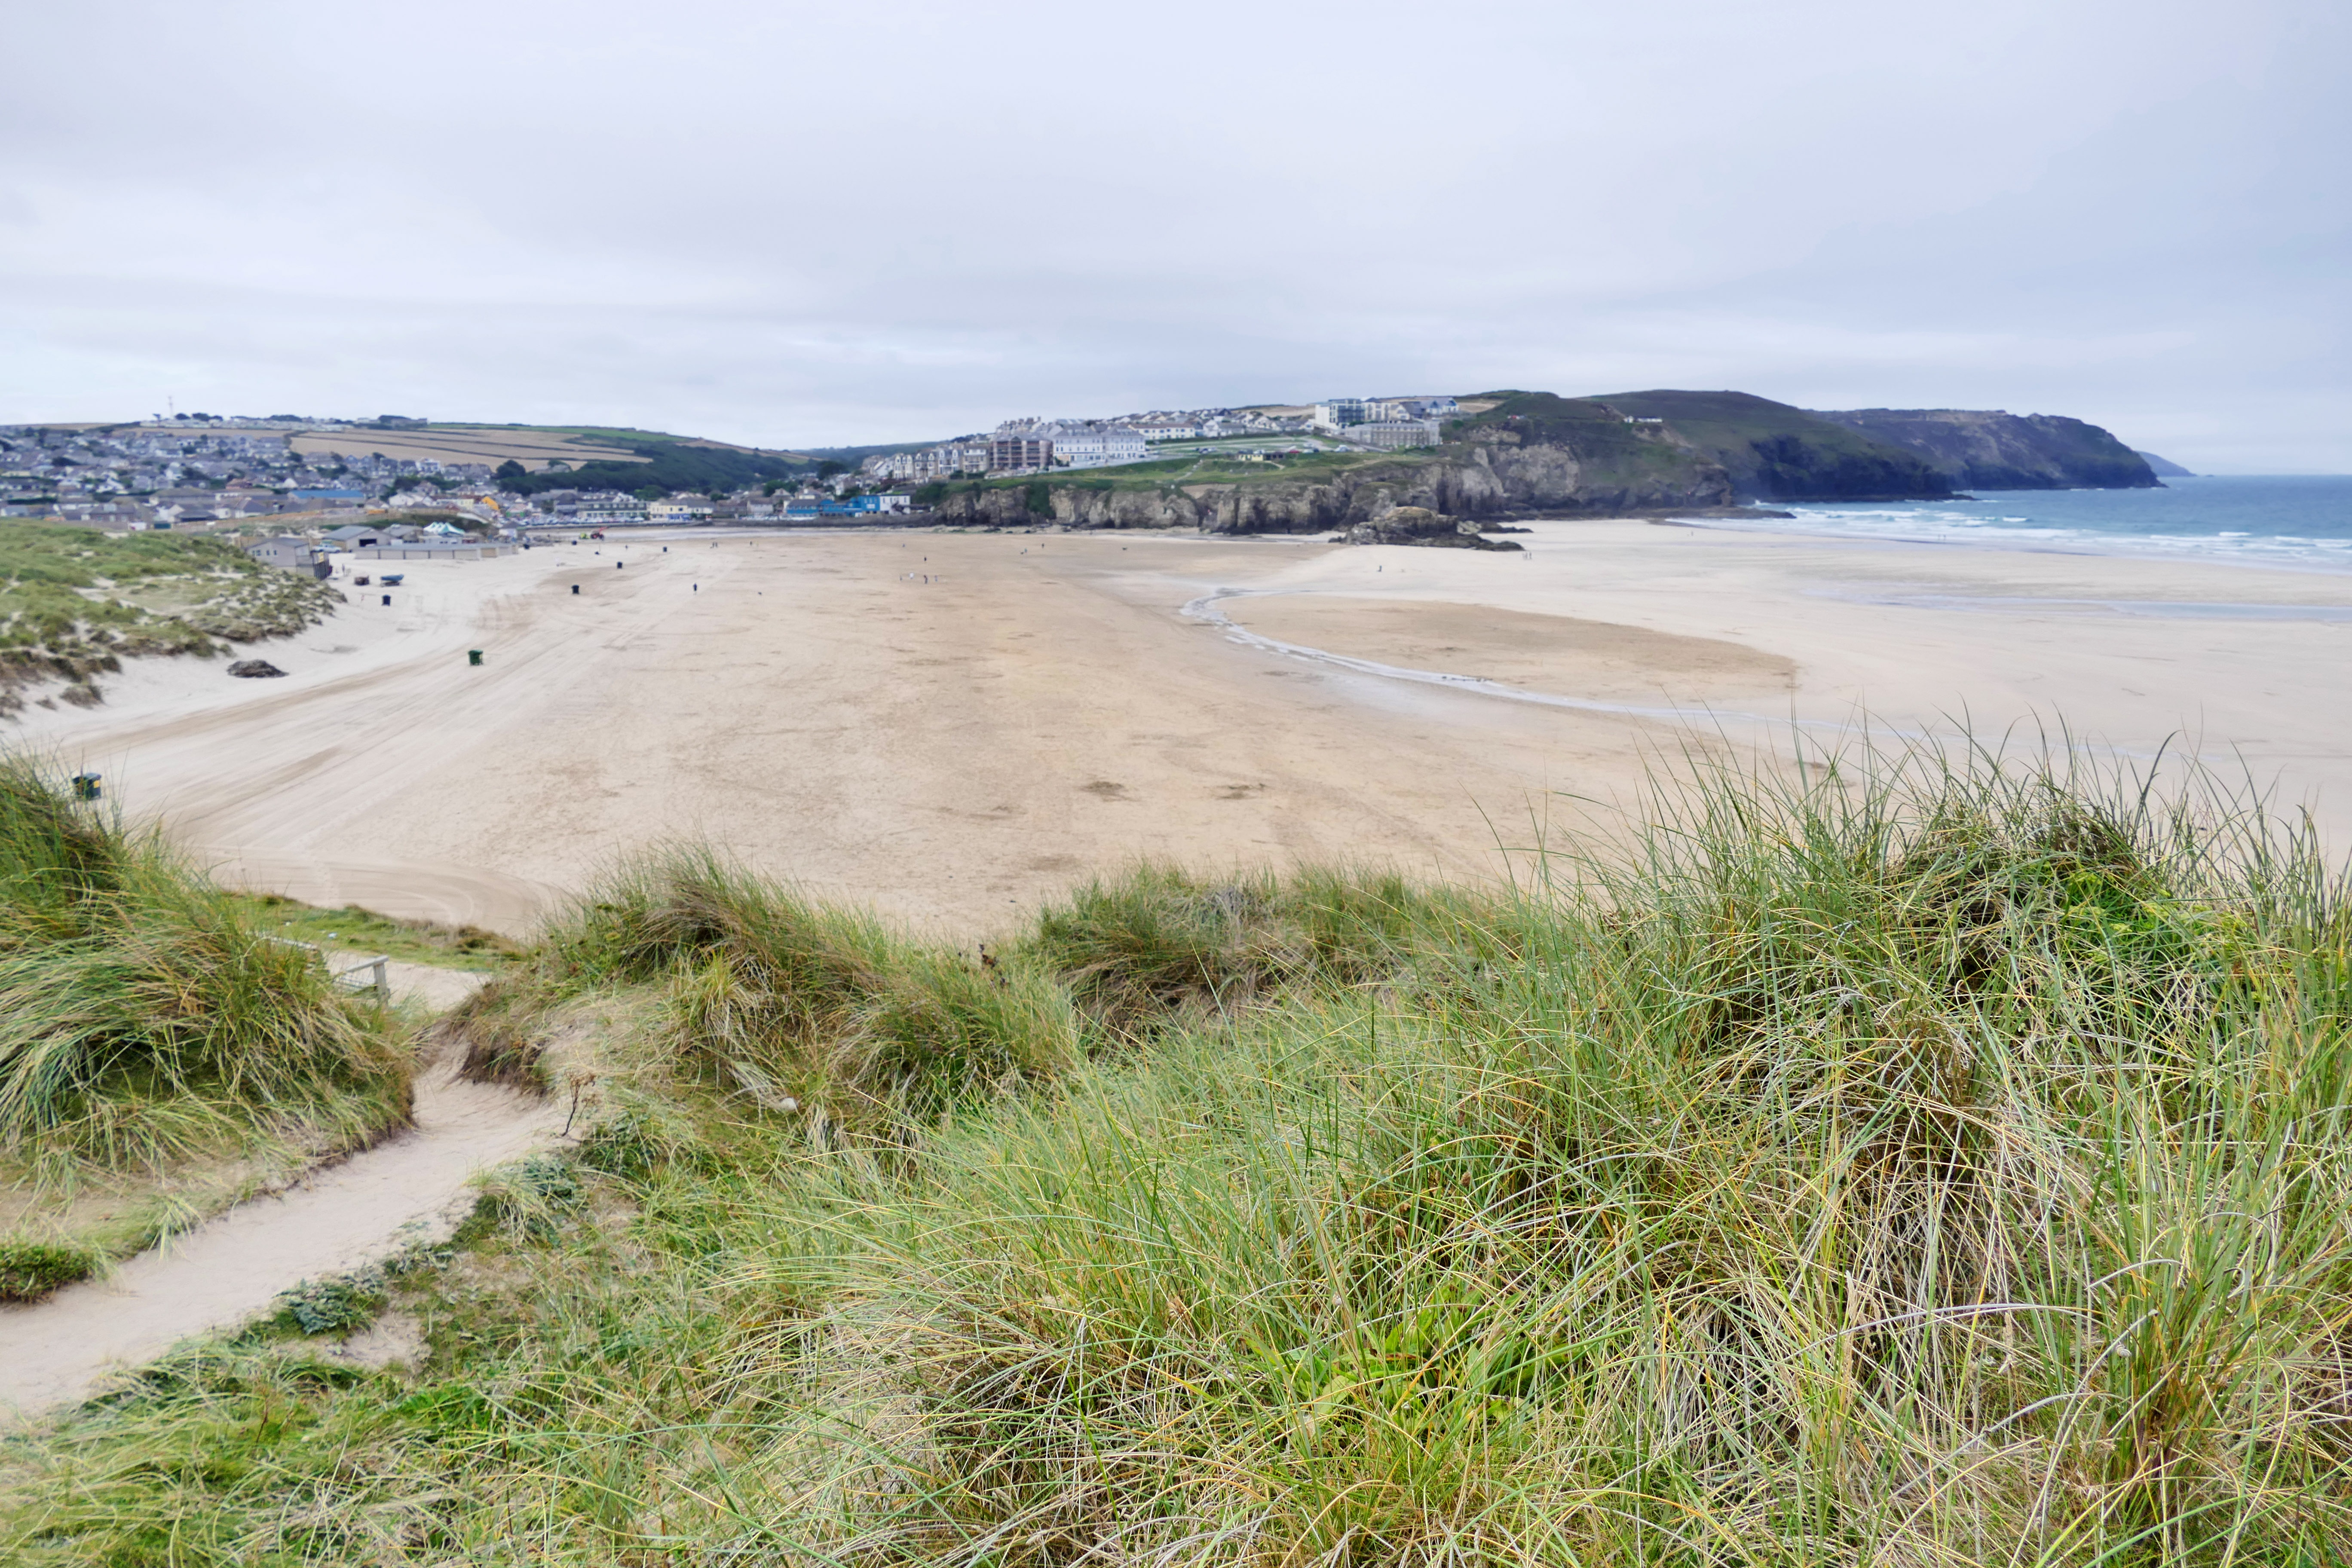
beach, landscape, sea, coast, water, nature, path, outdoor, sand, rock, ocean, marsh, sky, dune, shore, town, coastal, summer, vacation, tourist, travel, coastline, shoreline, cliff, seaside, surfing, scenic, colourful, seascape, scenery, bay, blue, reservoir, tourism, leisure, seashore, terrain, body of water, uk, england, colour, south, places, west, north, waves, clouds, beaches, wetland, british, atlantic, english, britain, united, kingdom, habitat, ecosystem, cornwall, newquay, cape, landform, cornish, penhale sands, perranporth, perran, perranporth beach, natural environment, geographical feature